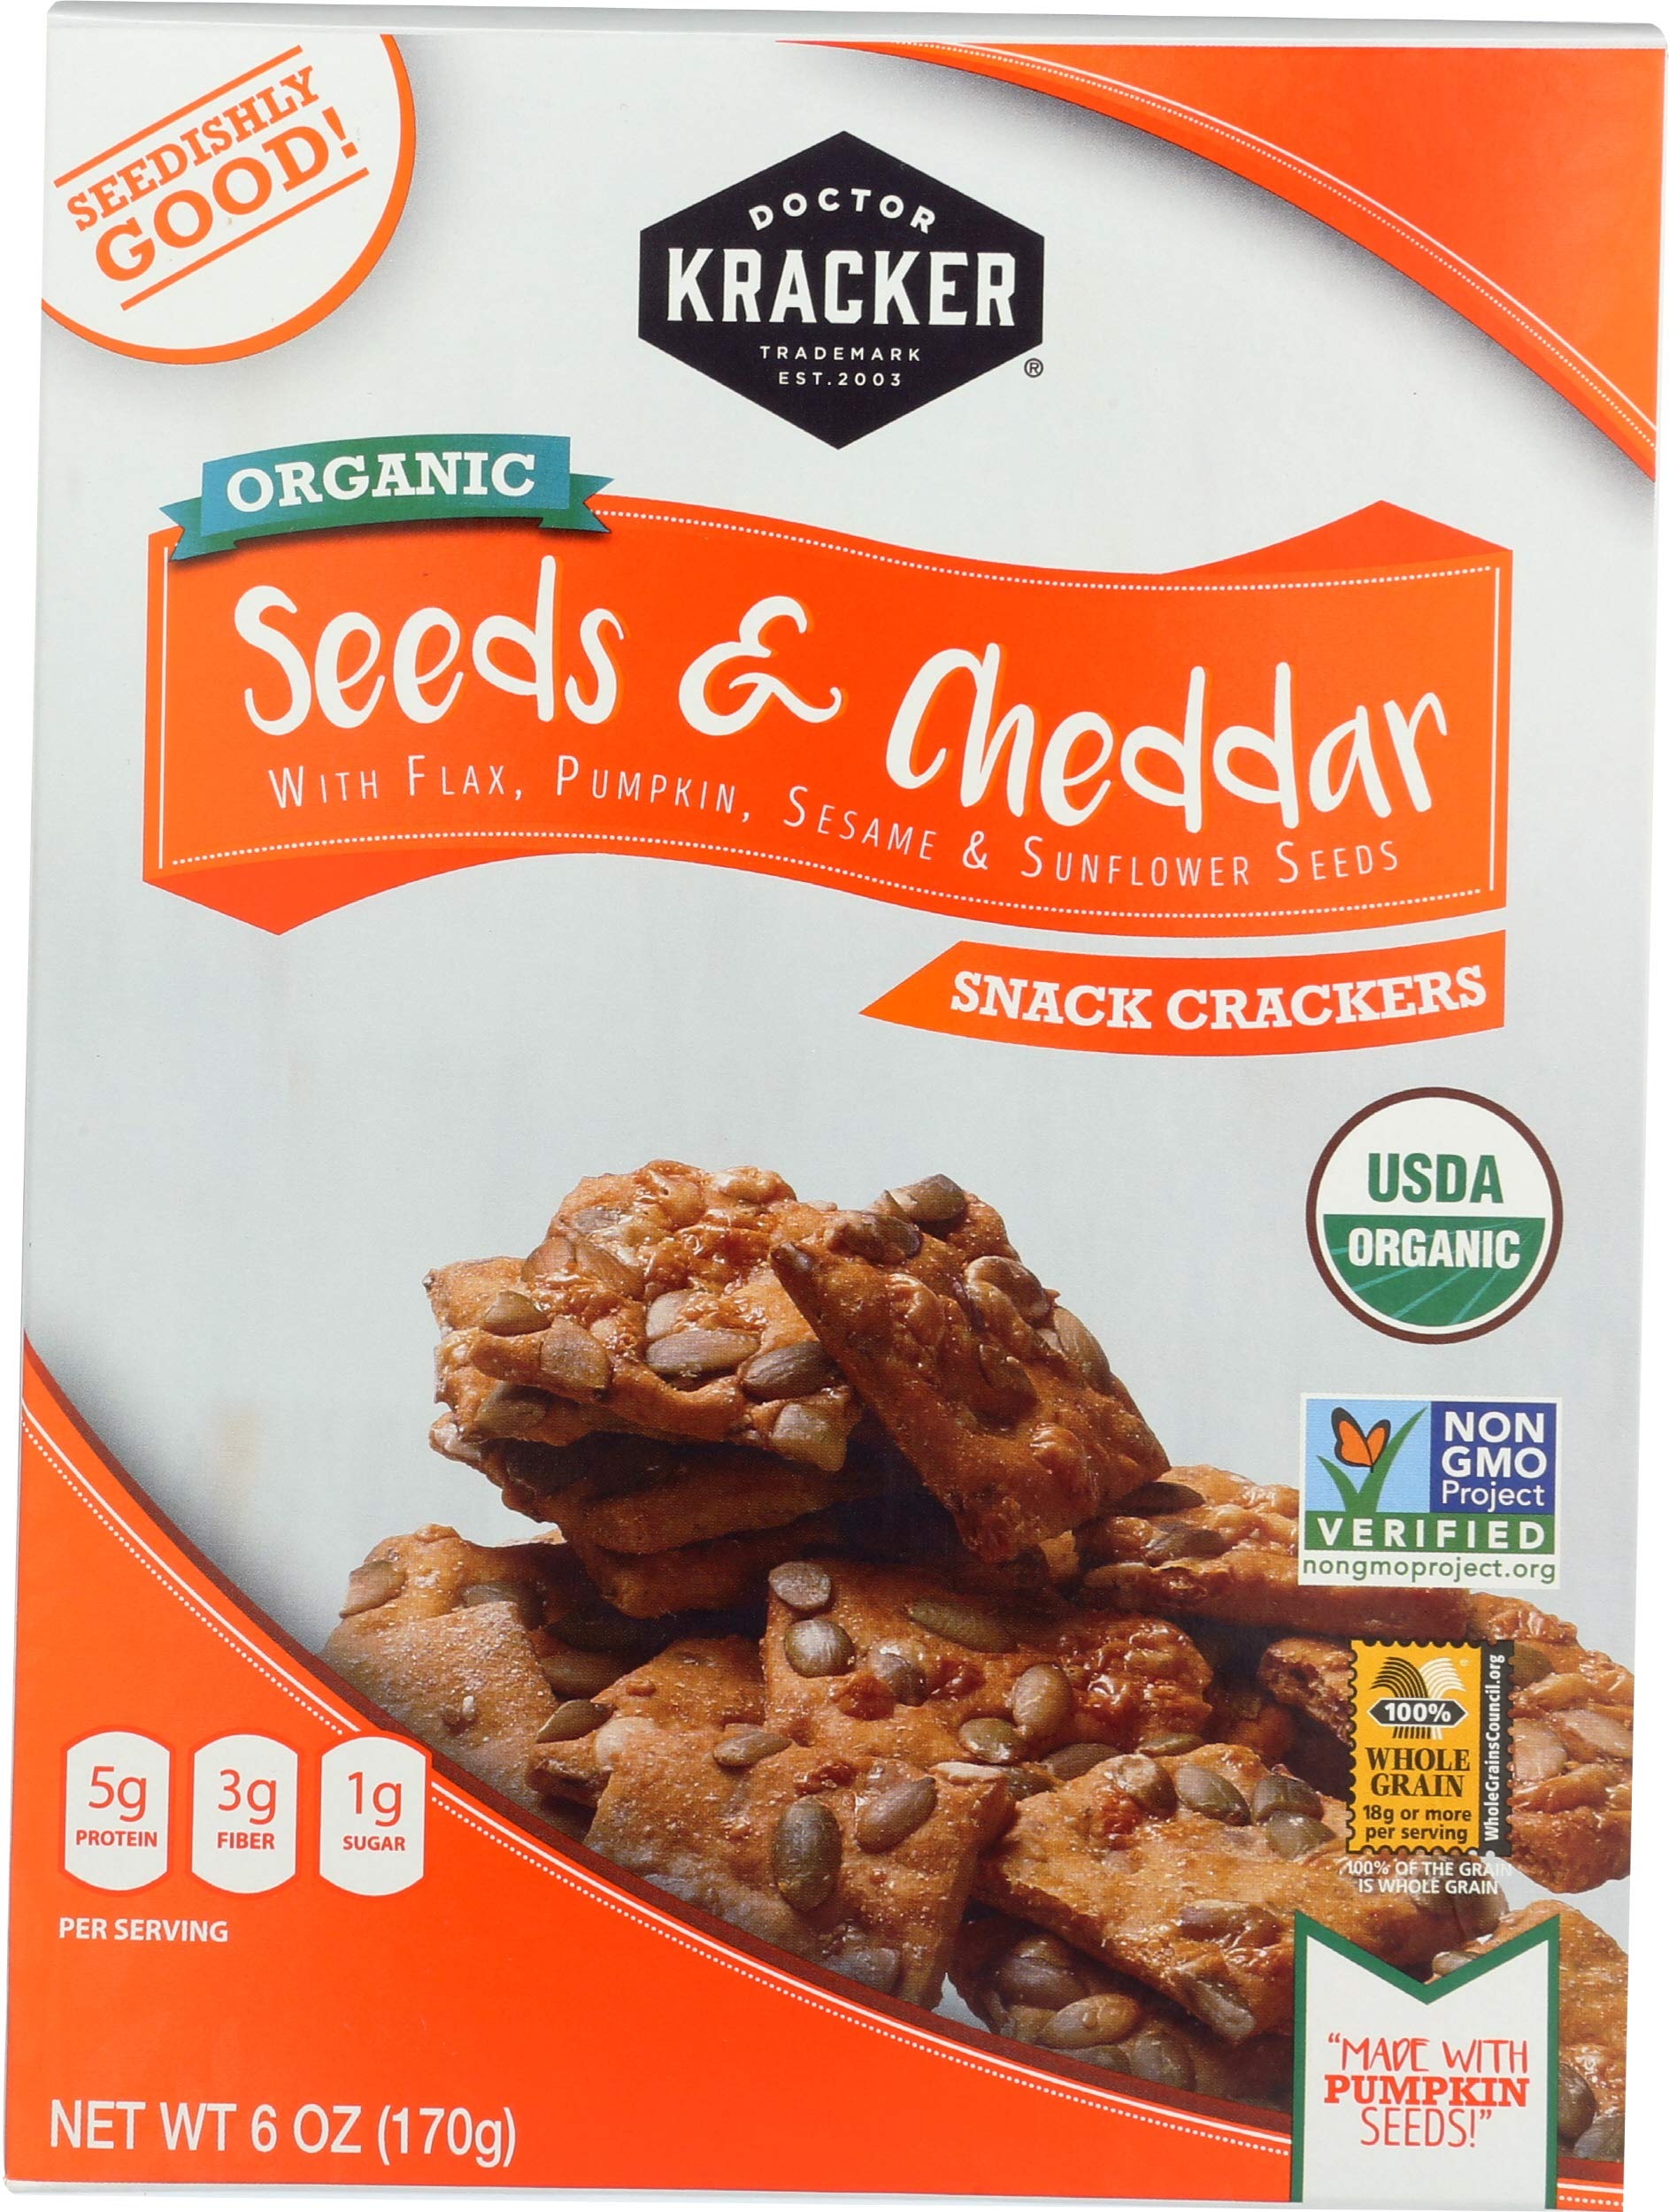
Item Name: Doctor Kracker Organic Snackers, Seeds & Cheddar, 6 Ounce
Bullet Point 1: 14G of whole grain per serving (baked) with organic whole grains and organic whole seeds
Bullet Point 2: 6G of protein per serving
Bullet Point 3: 3G of fiber per serving (cholesterol reducing soluble fiber and digestive friendly, whole grain fiber)
Bullet Point 4: Good source of omega 3 with flaxseeds providing essential fatty acids and anti-oxidant properties
Value: 6.0
Unit: ounce

Price: 2.88